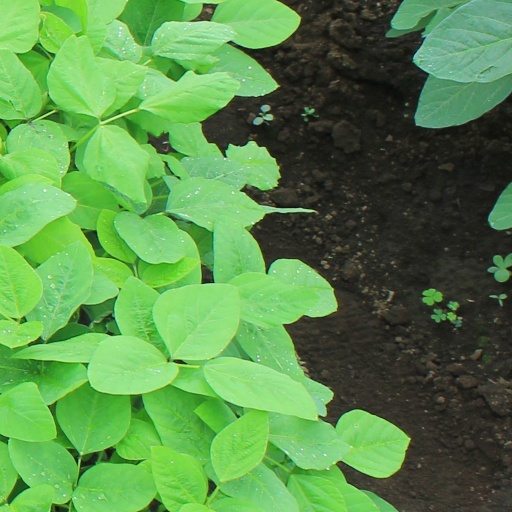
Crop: soybean